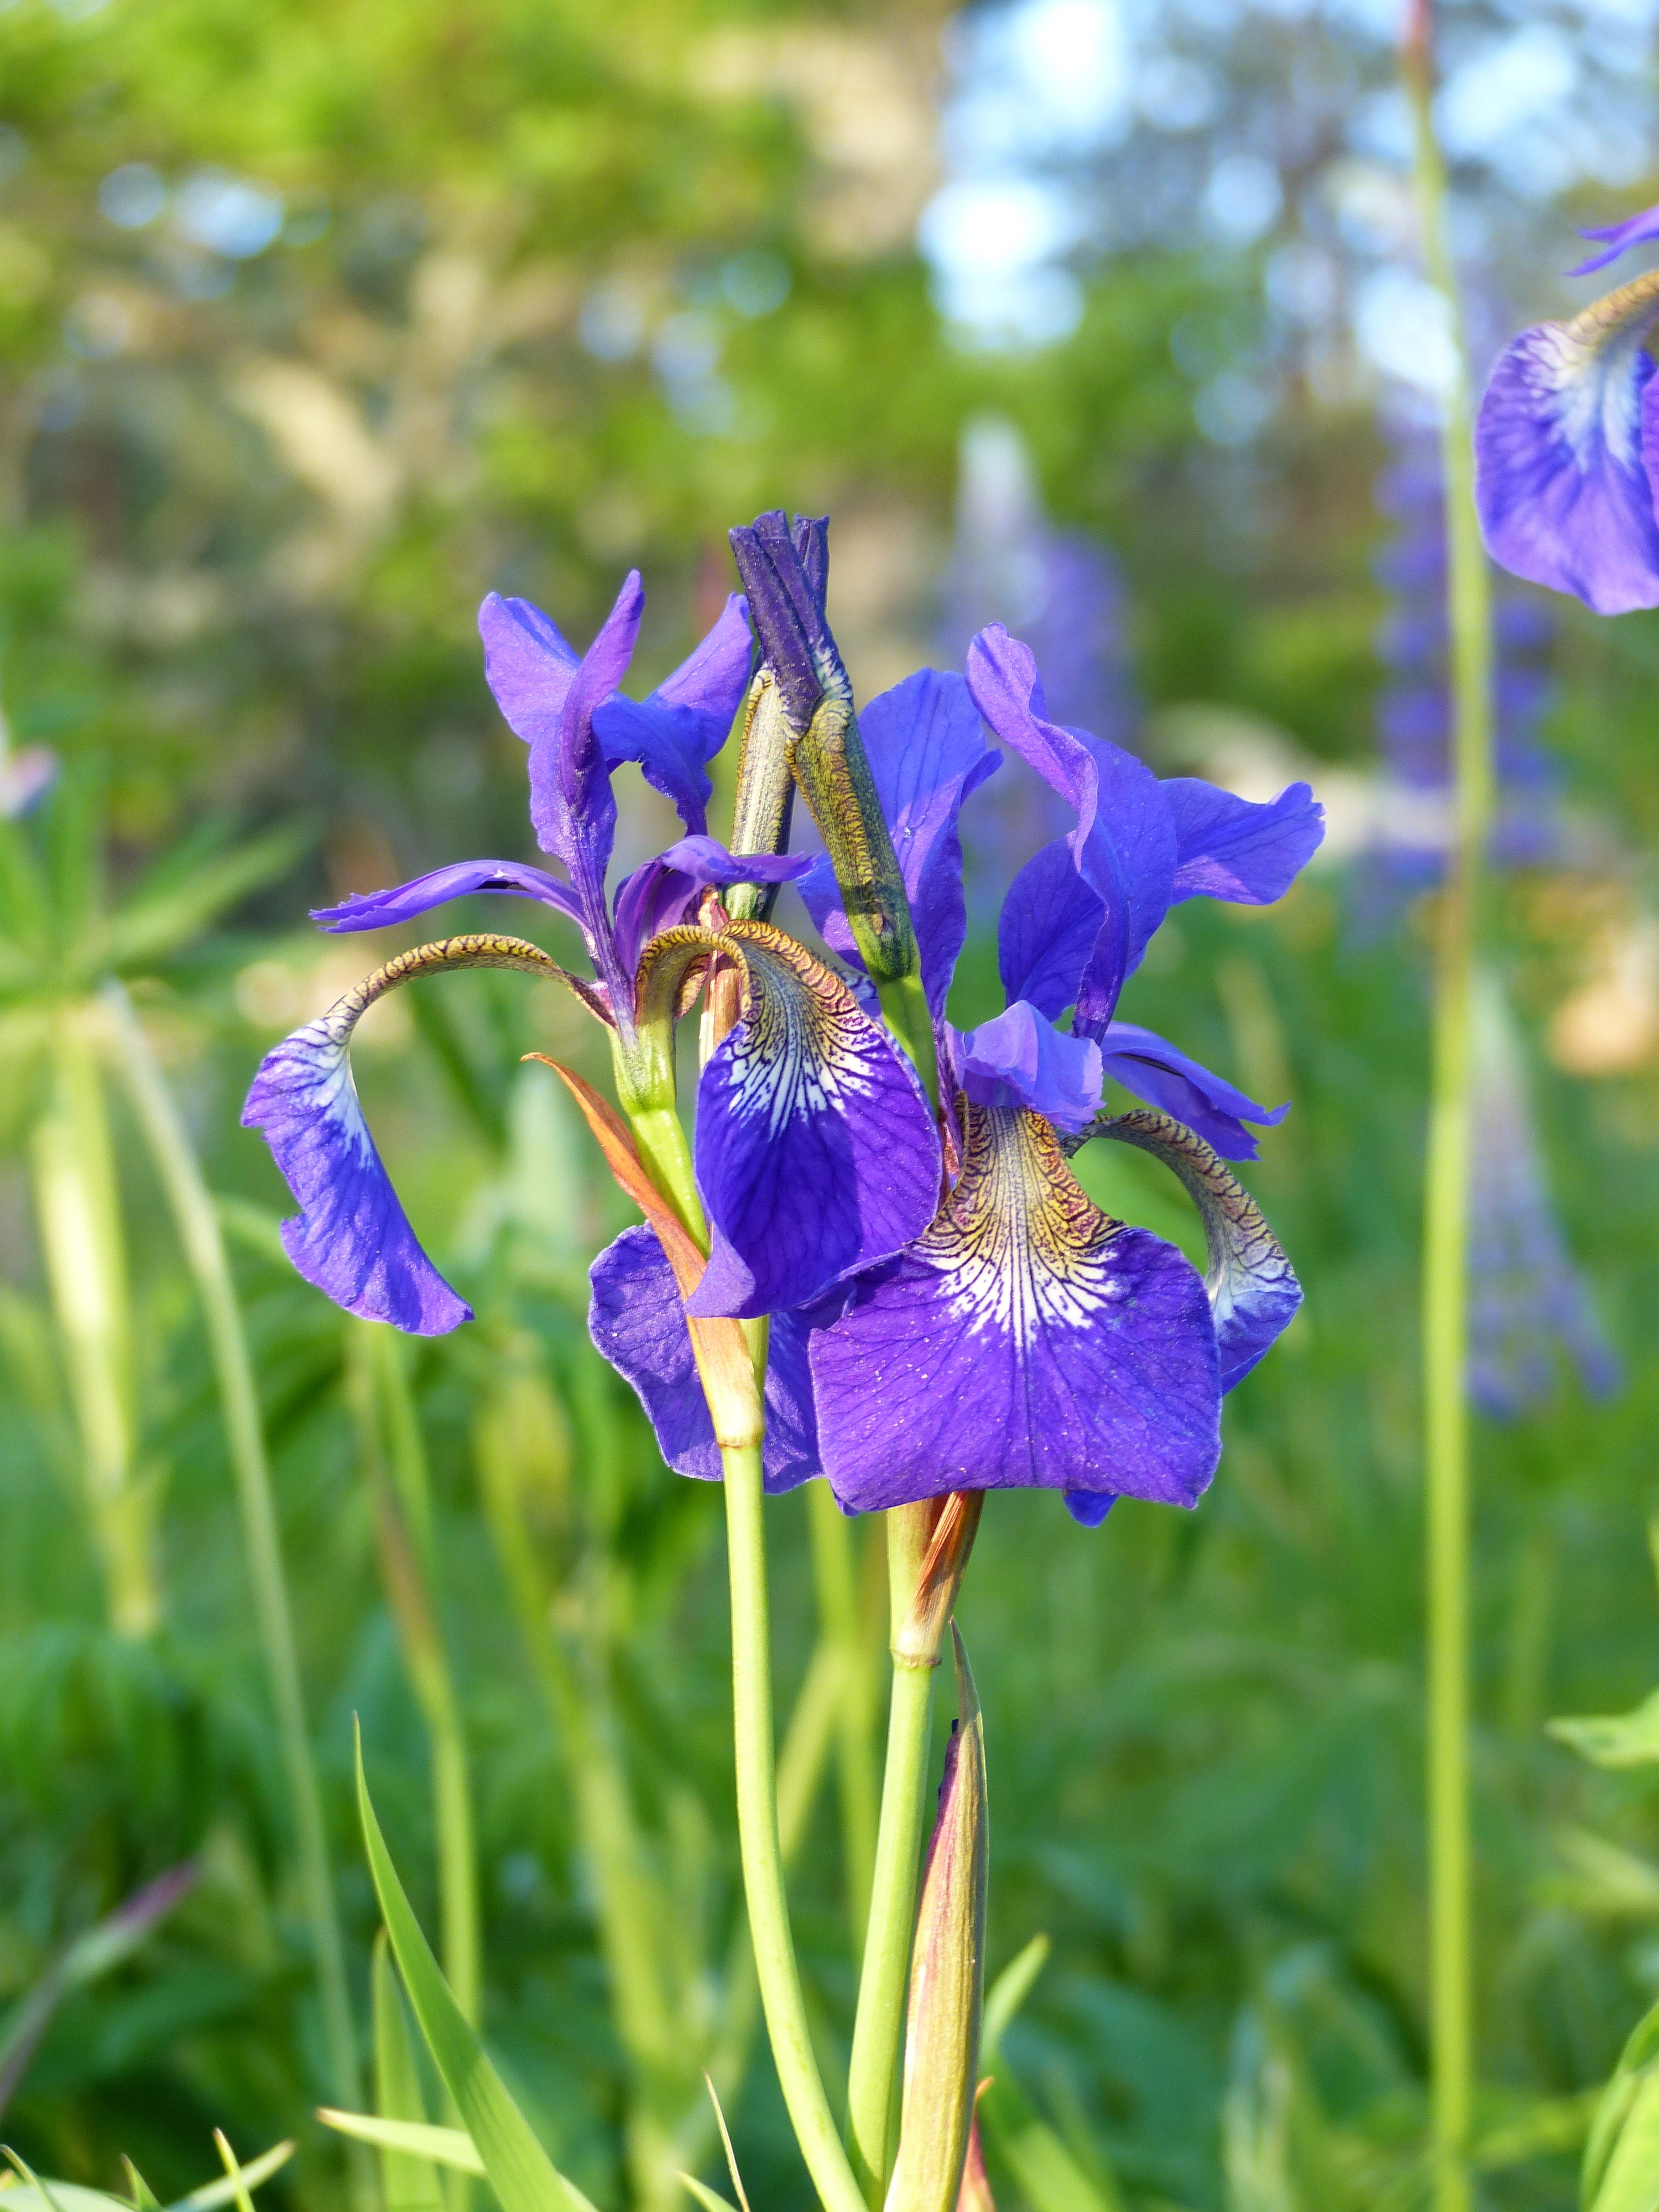
plant, meadow, prairie, flower, summer, botany, blue, garden, flora, wildflower, flowers, iris, flowering plant, iris versicolor, land plant, iris family